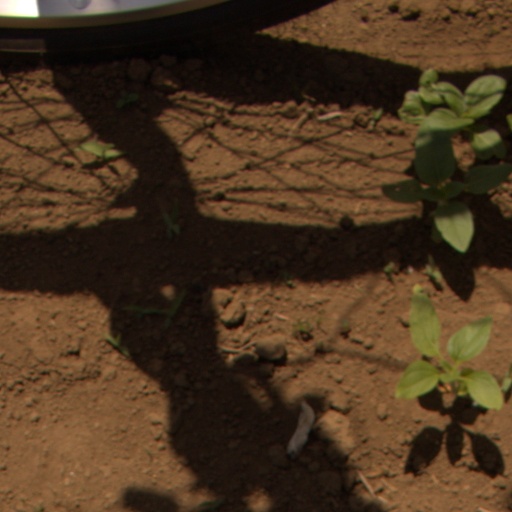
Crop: Jerusalem artichoke